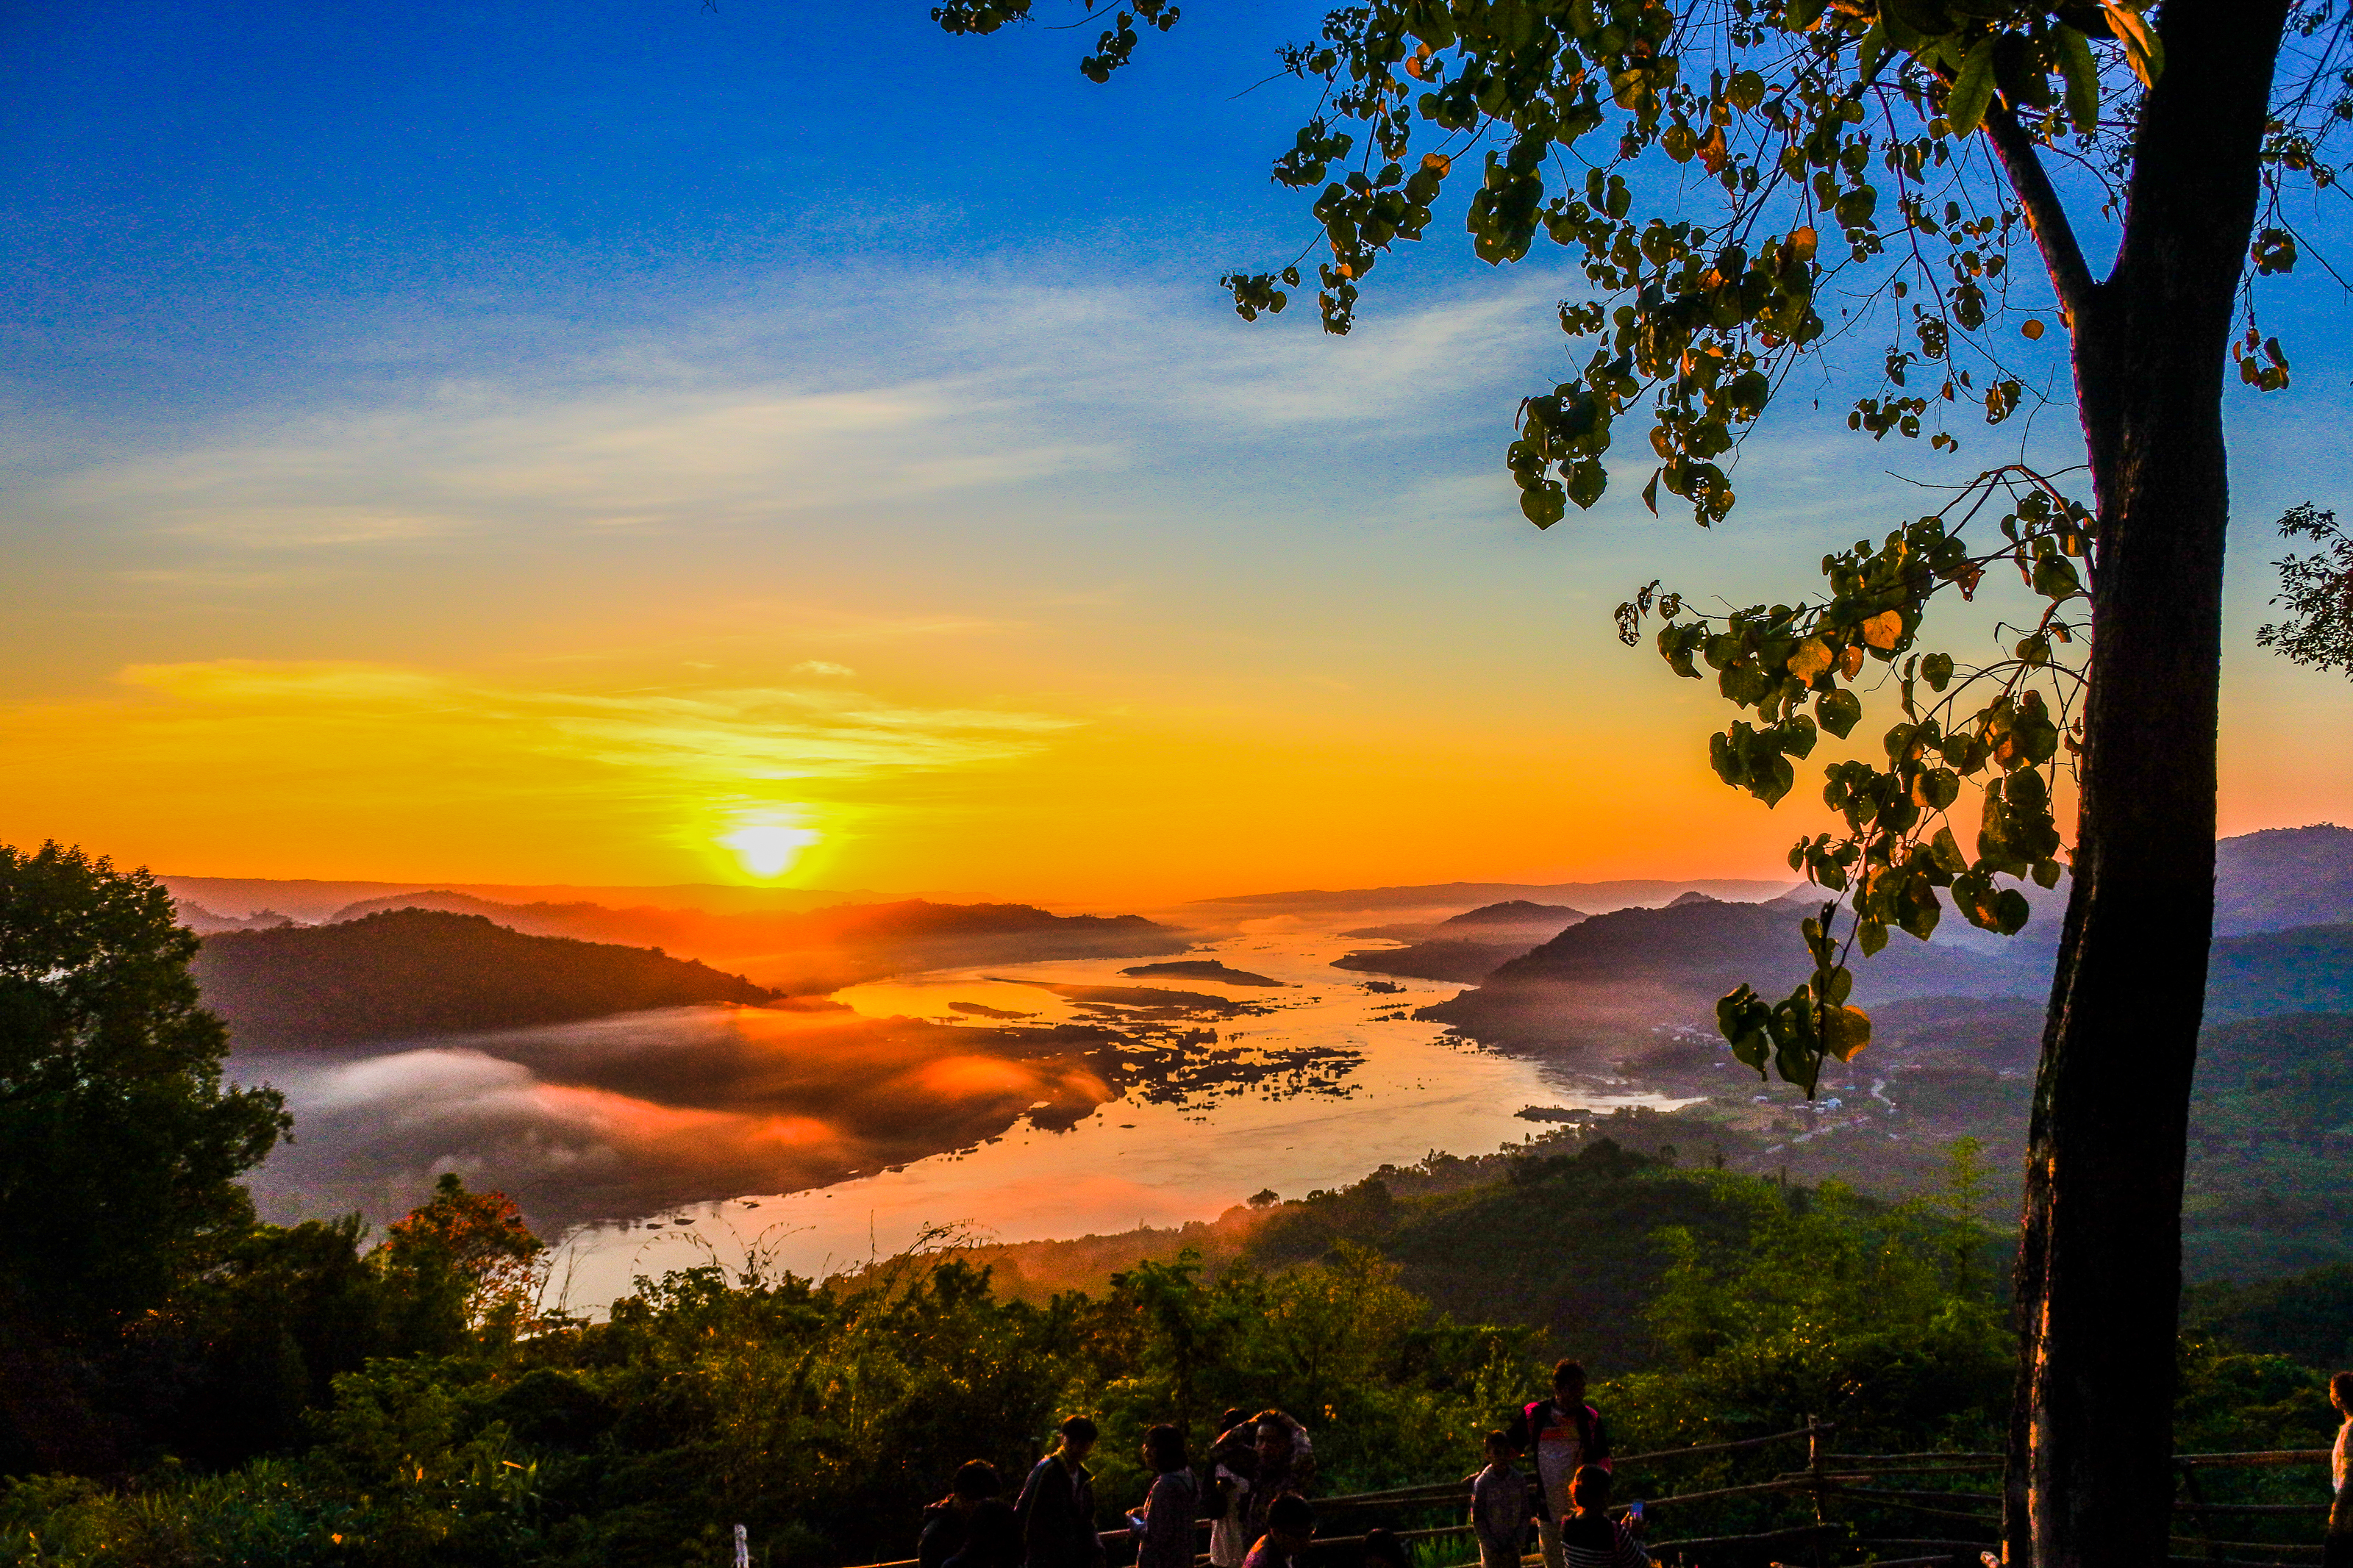
yellow, tourism, sun, life, beautiful, mountain, view, thailand, golden, vacation, park, sky, green, natural, nature, asia, asian, laos, water, morning, outdoor, tropical, sunlight, mekong, background, culture, river, travel, landscape, southeast, sunrise, sunset, natural landscape, afterglow, cloud, atmospheric phenomenon, horizon, tree, evening, dusk, hill, dawn, hill station, atmosphere, sea, red sky at morning, lake, plant, tropics, coast, national park, bay, ocean, theatrical scenery, forest